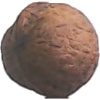
Label: Walnut 1